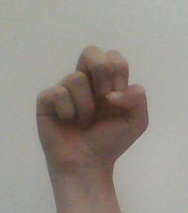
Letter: gaaf